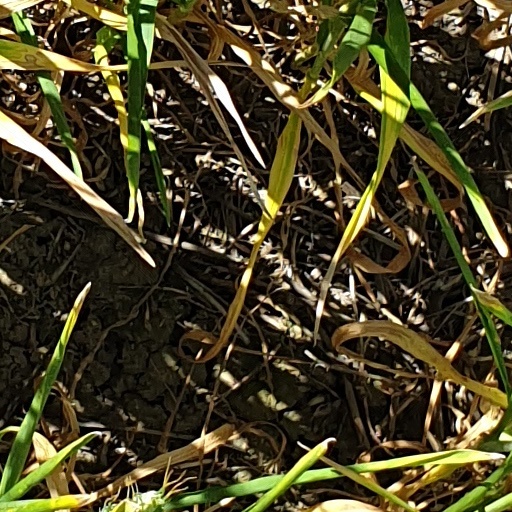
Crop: wheat